List of Re:Zero characters

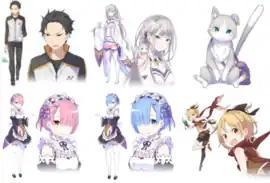
The central characters of the series. First row, from left: Subaru Natsuki, Emilia, and Puck. Second row, from left: Ram, Rem, and Felt.

The light novel "" and its derivative anime and manga adaptations feature a cast of characters created by Tappei Nagatsuki and designed by Shinichirou Otsuka.